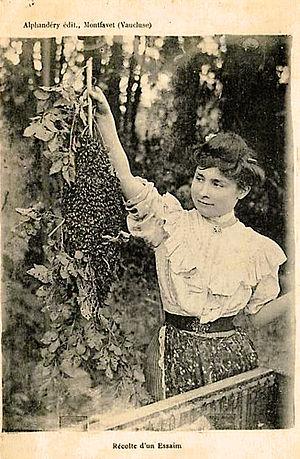
Récolte d'un essaim à Montfavet dans les années 1900
L'essaimage est un phénomène observé dans les ruches d'abeilles, quand la reine et une partie des abeilles quittent la ruche pour former une nouvelle colonie. L'essaim forme alors un nuage d'abeilles qui peut atteindre une vingtaine de mètres de long et qui parcourt son territoire à la recherche d'un endroit propice pour s'établir et reformer une colonie.